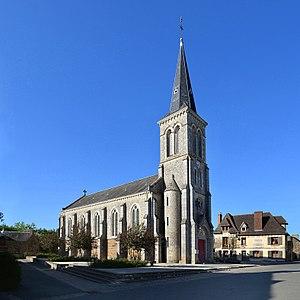
Ménil-Hermei (Orne)
Ménil-Hermei est une commune française, située dans le département de l'Orne en région Normandie, peuplée de 203 habitants.